The Graveyard (film)

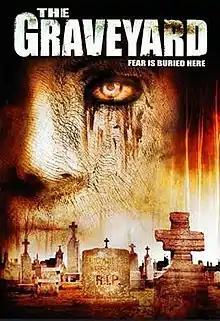
Theatrical release poster

The Graveyard is a 2006 American slasher film written by Michael Hurst, directed by Michael Feifer and starring Patrick Scott Lewis. It is the third and final installment of the Bloody Murder series and a spin-off. The project was filmed in California.